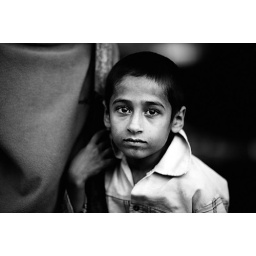
Afghan boy in Rawalpindi market